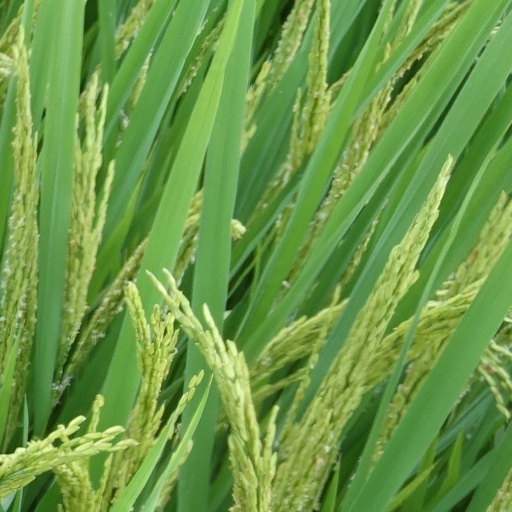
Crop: rice